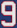
Number: 9